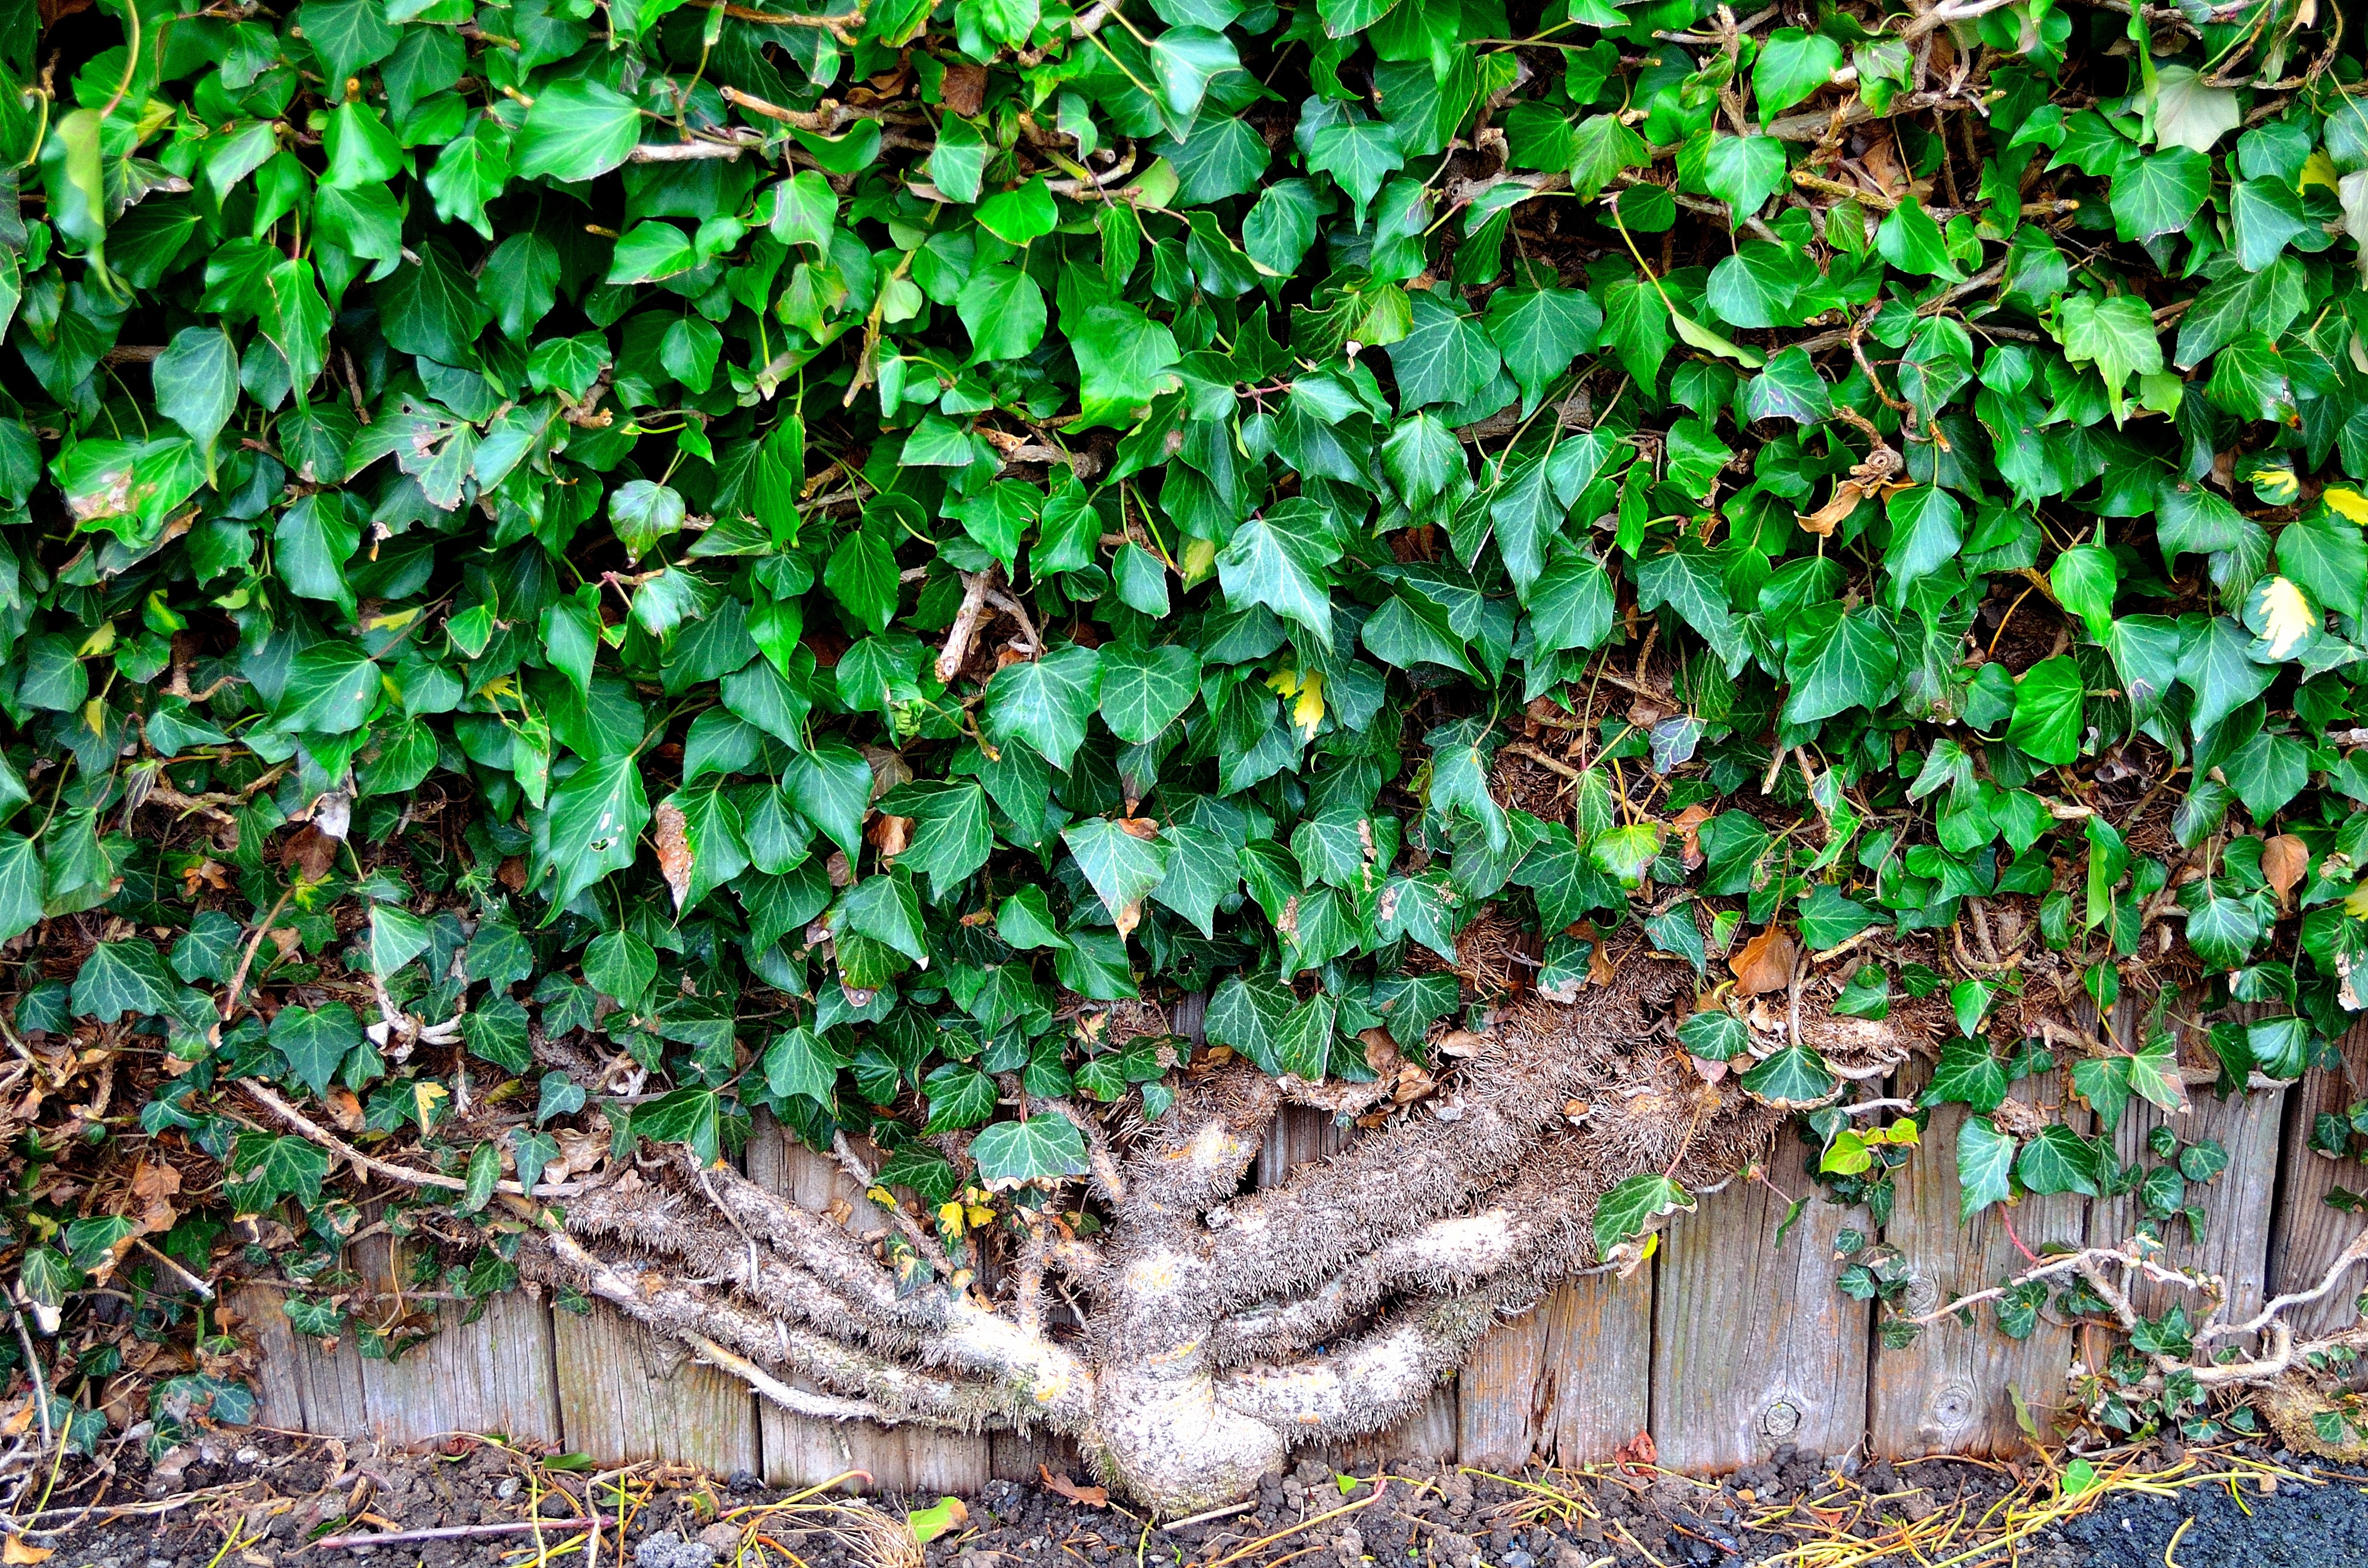
tree, nature, forest, branch, fence, plant, leaf, flower, wall, decoration, green, jungle, produce, ivy, autumn, botany, garden, flora, season, background, shrub, rainforest, decorations, yard, flowering plant, woody plant, land plant, apiales